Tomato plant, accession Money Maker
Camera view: horizontal (90 deg, fisheye); turntable rotation: 0 degrees
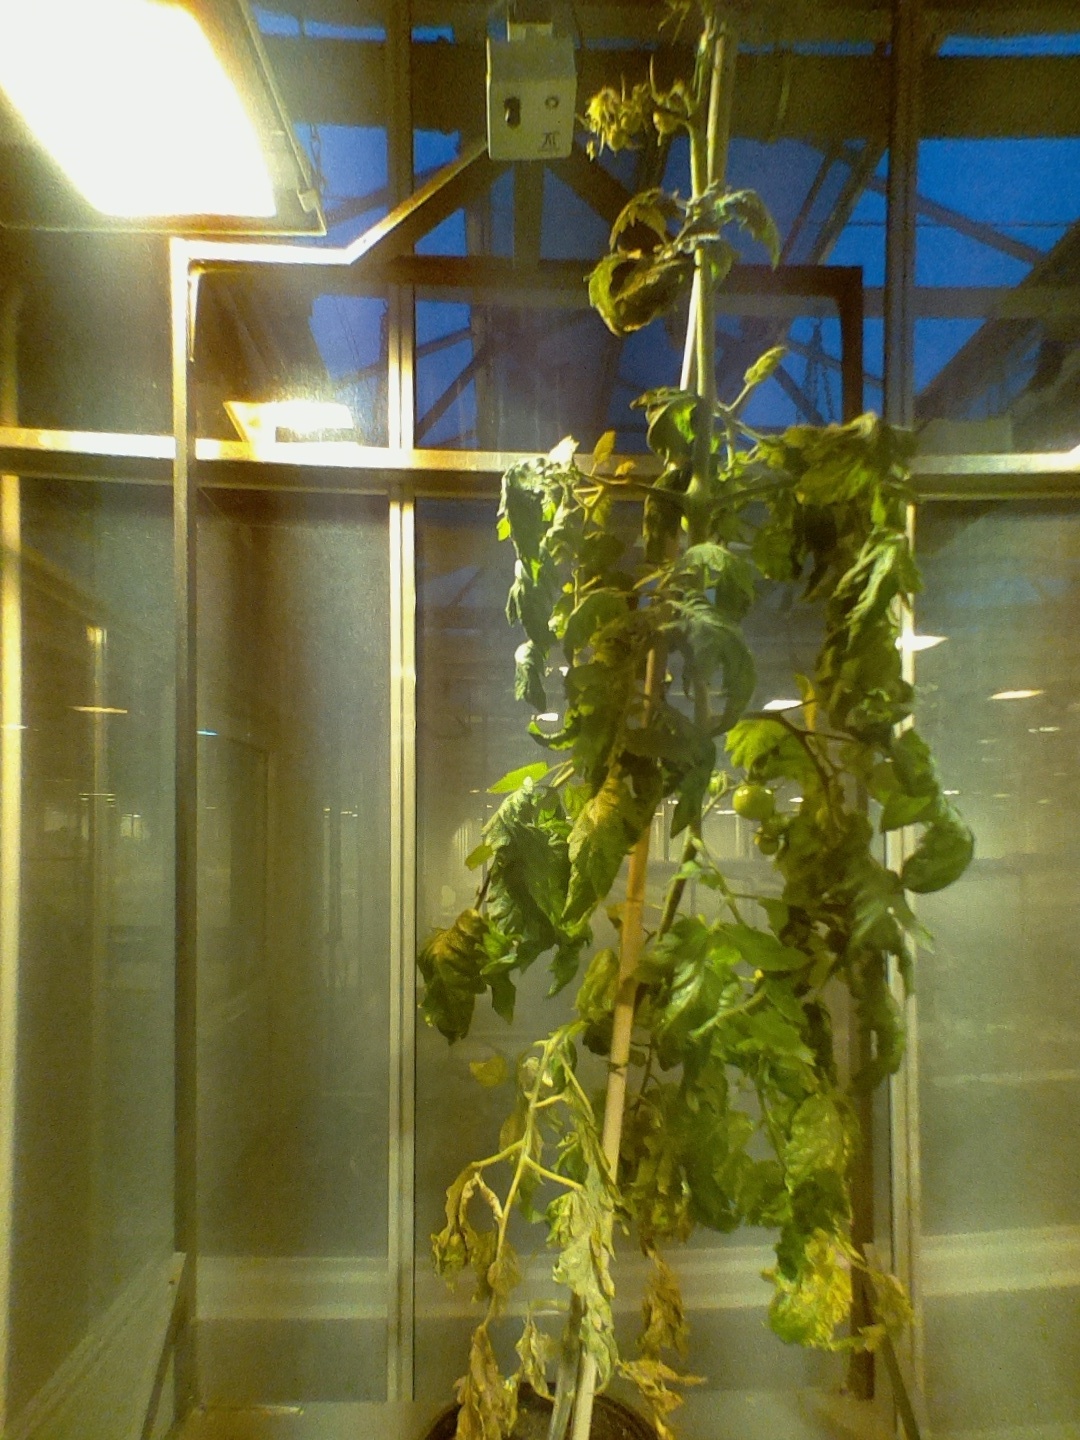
BBCH growth stage 72: 20%-30% of final fruit size